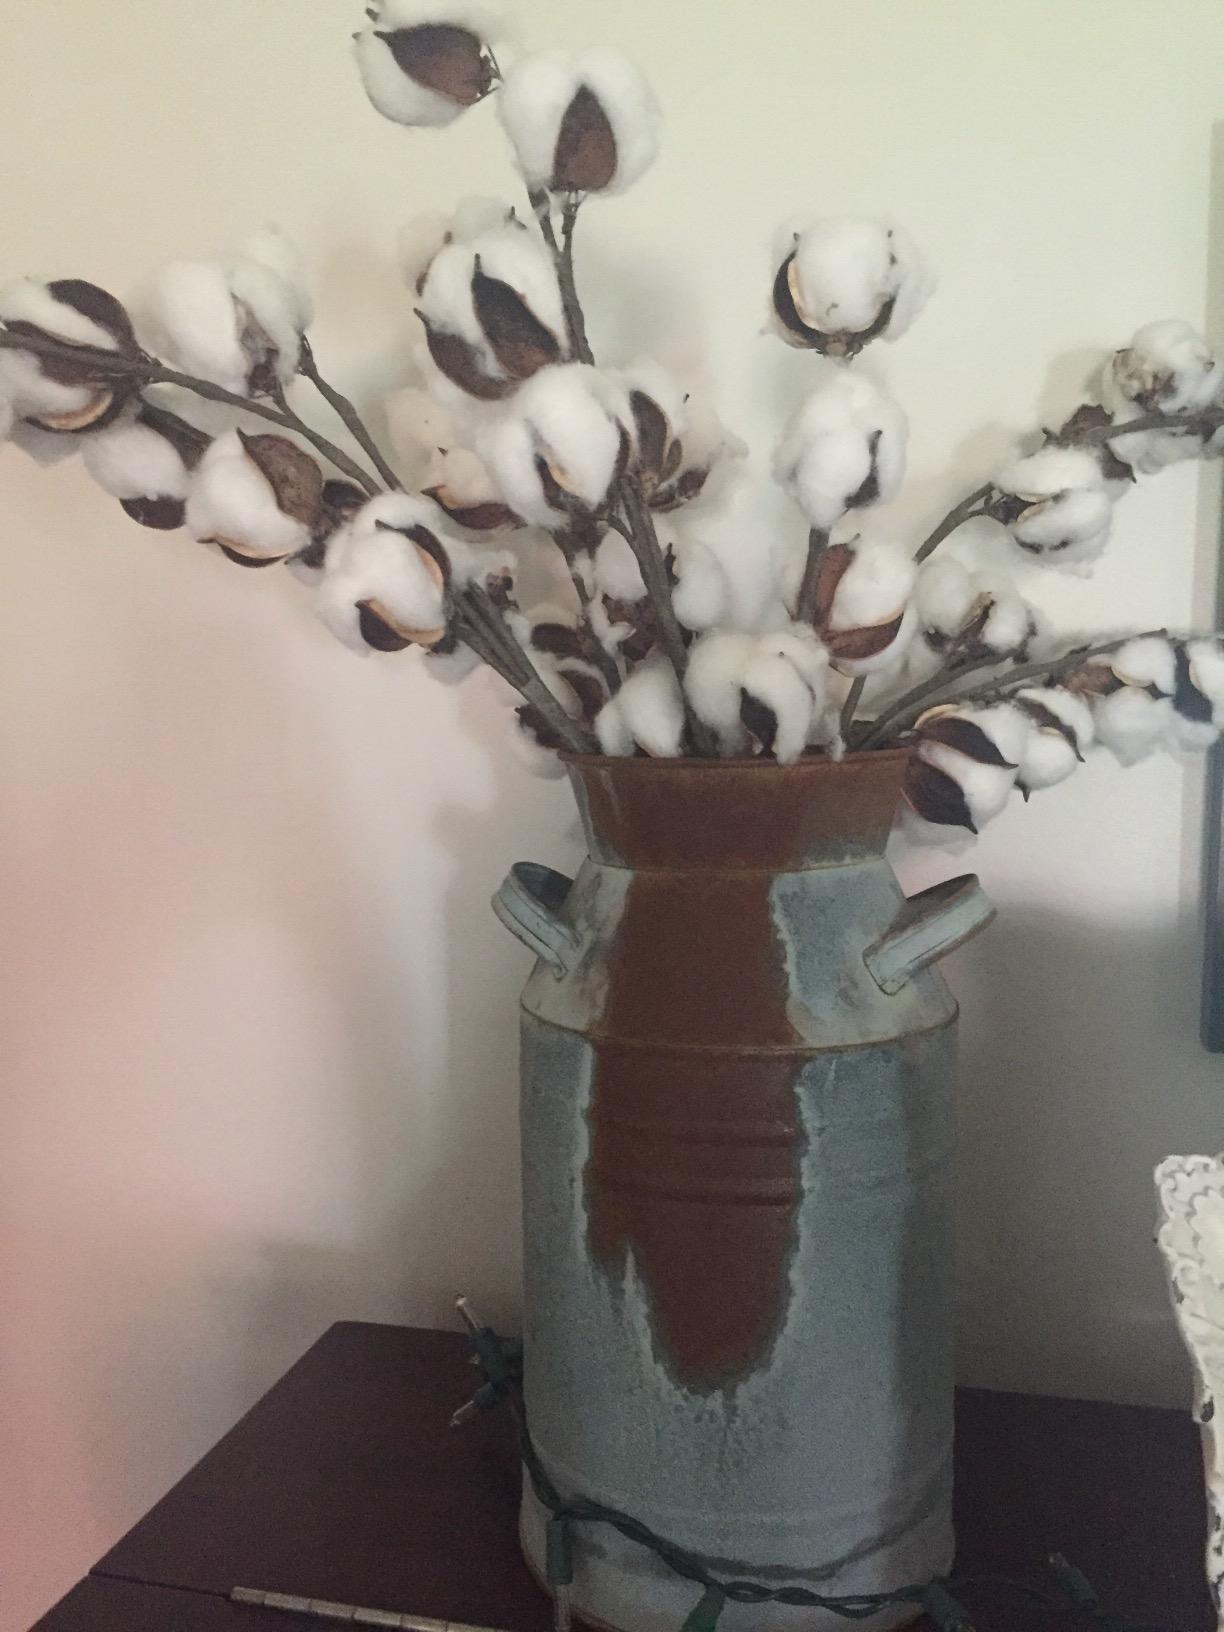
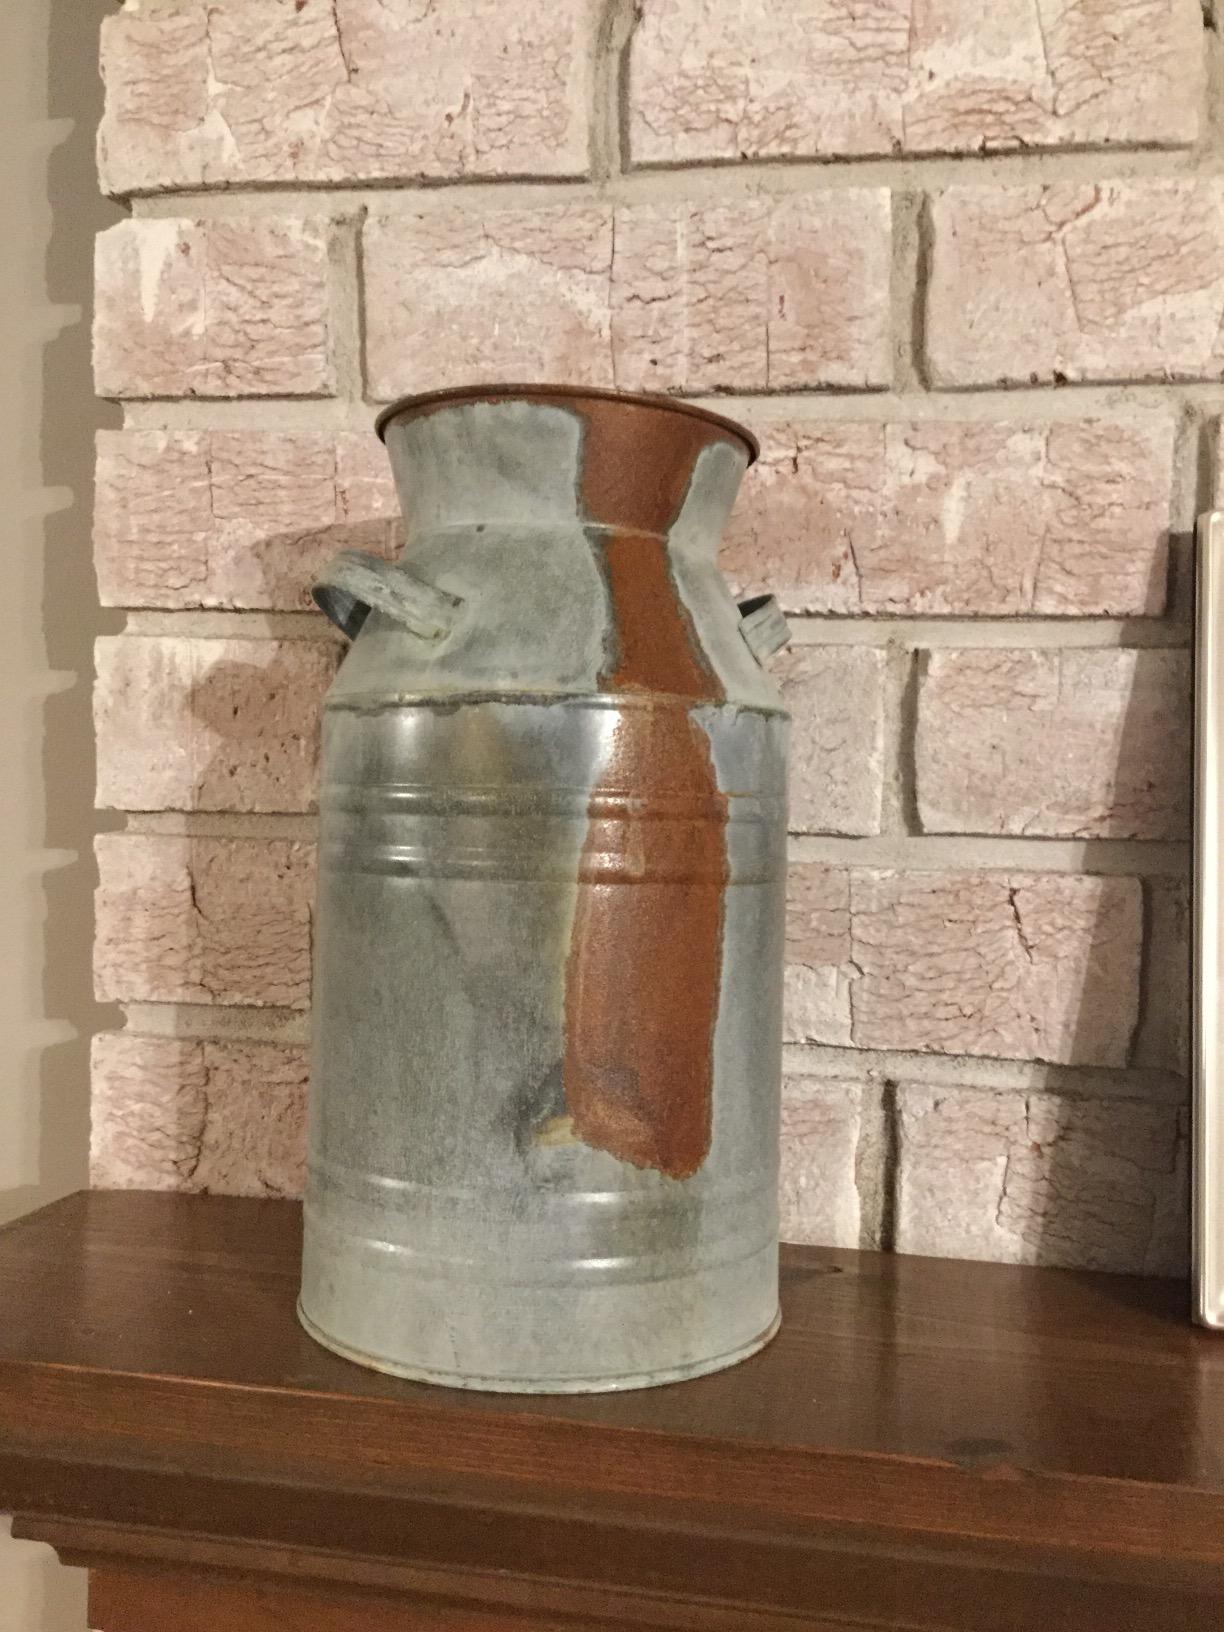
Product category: vase
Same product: yes